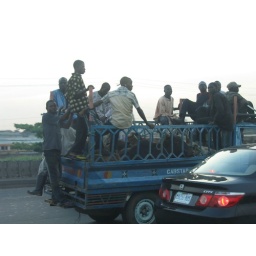
People and cow in a truck on the way to Lagos airport